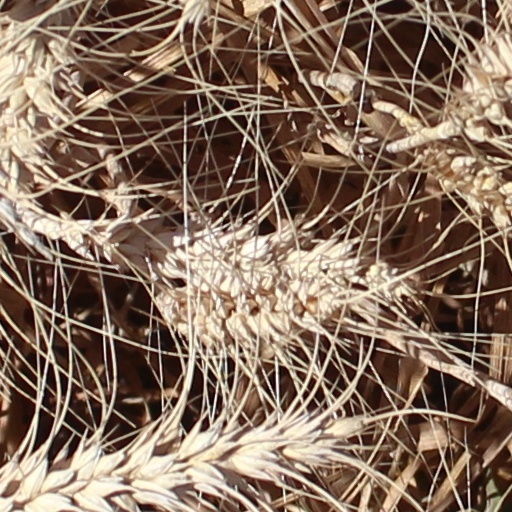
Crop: wheat